Toxic shock syndrome toxin-1

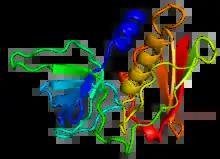
Crystallographic structure of TSST-1

Toxic shock syndrome toxin-1 (TSST-1) is a superantigen with a size of 22 kDa produced by 5 to 25% of "Staphylococcus aureus" isolates. It causes toxic shock syndrome (TSS) by stimulating the release of large amounts of interleukin-1, interleukin-2 and tumor necrosis factor. In general, the toxin is not produced by bacteria growing in the blood; rather, it is produced at the local site of an infection, and then enters the blood stream.